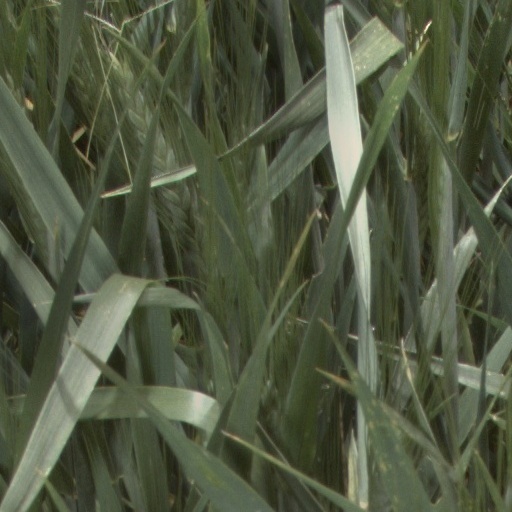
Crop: wheat